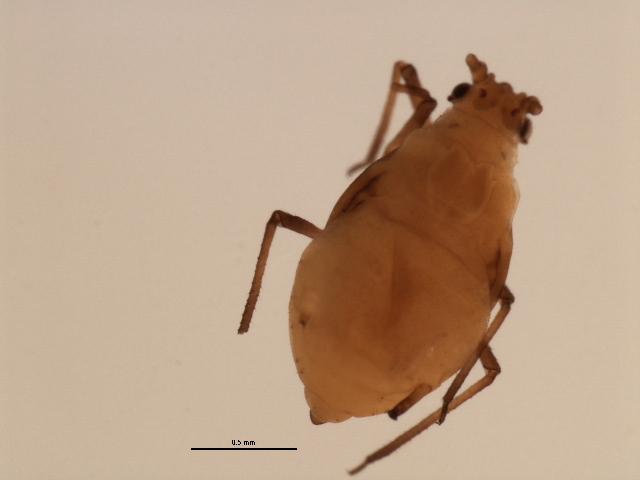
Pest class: bird_cherry_oat_aphid